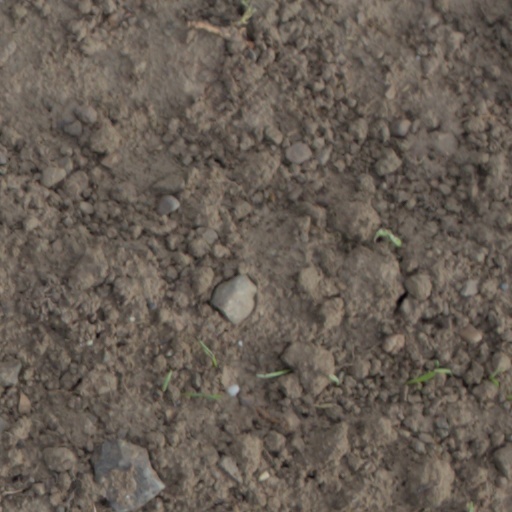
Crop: wheat